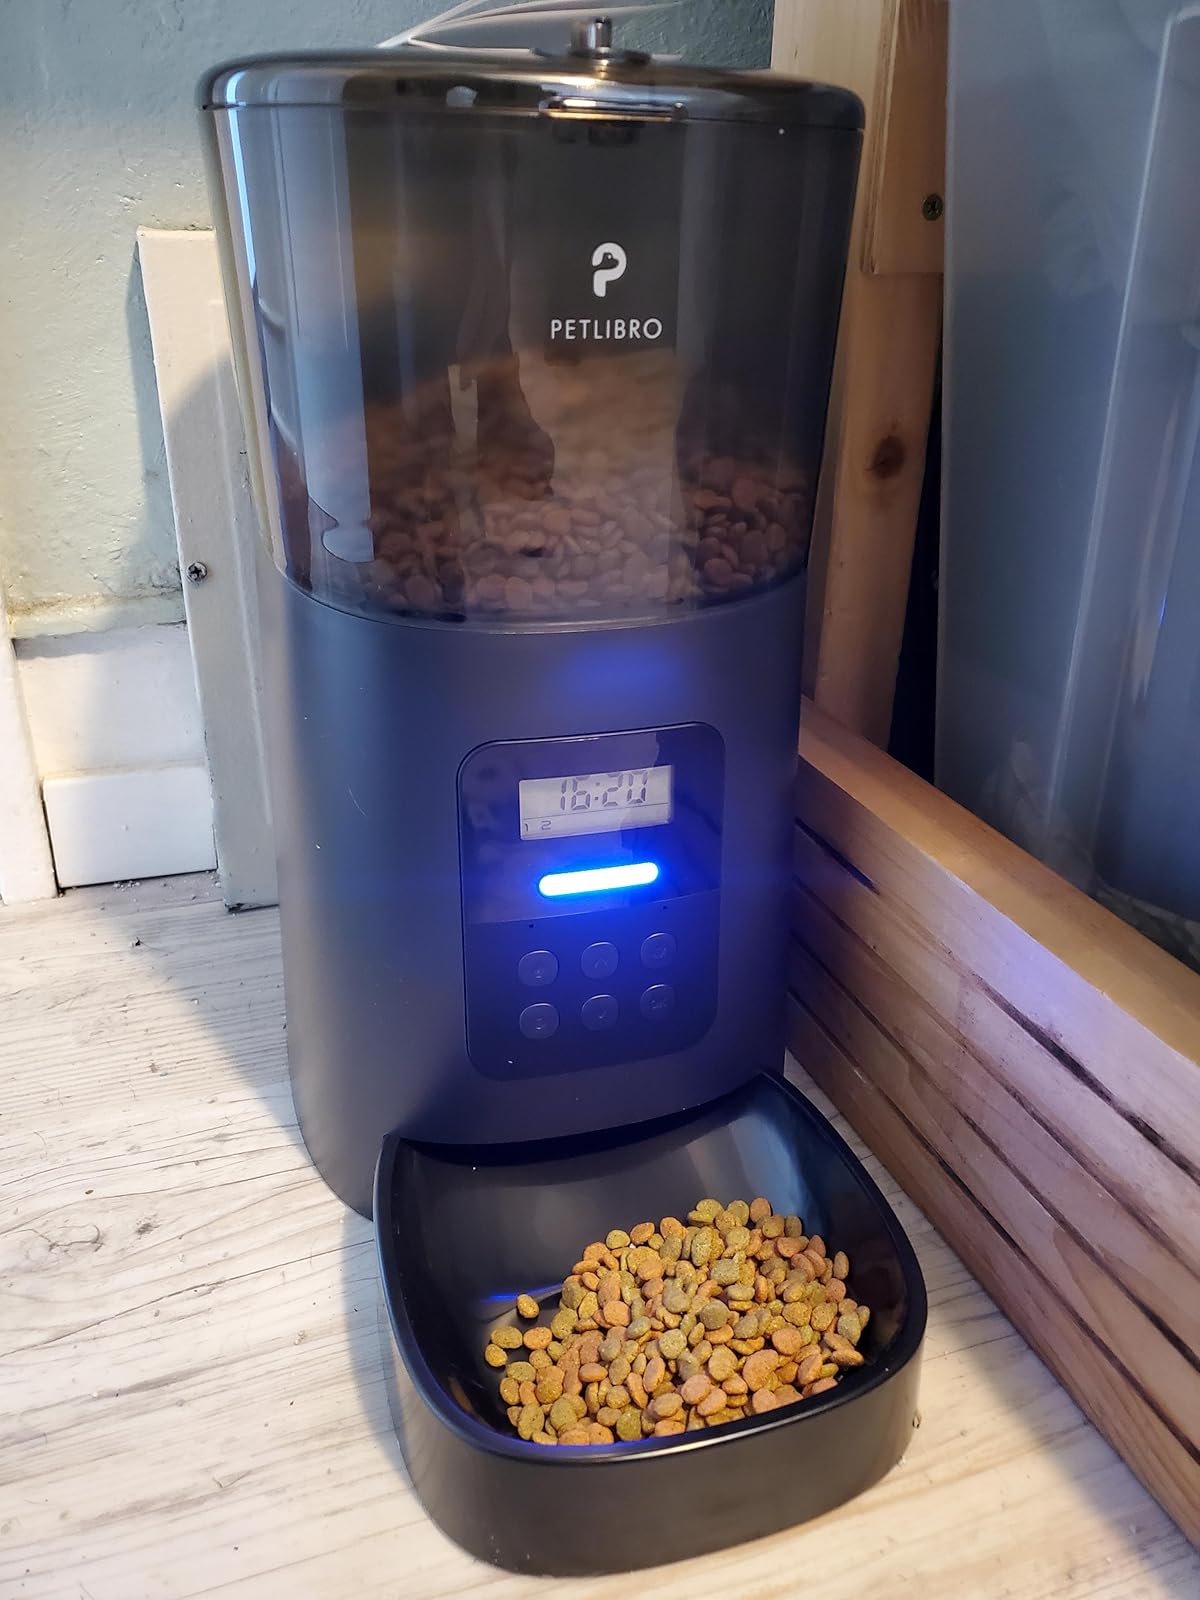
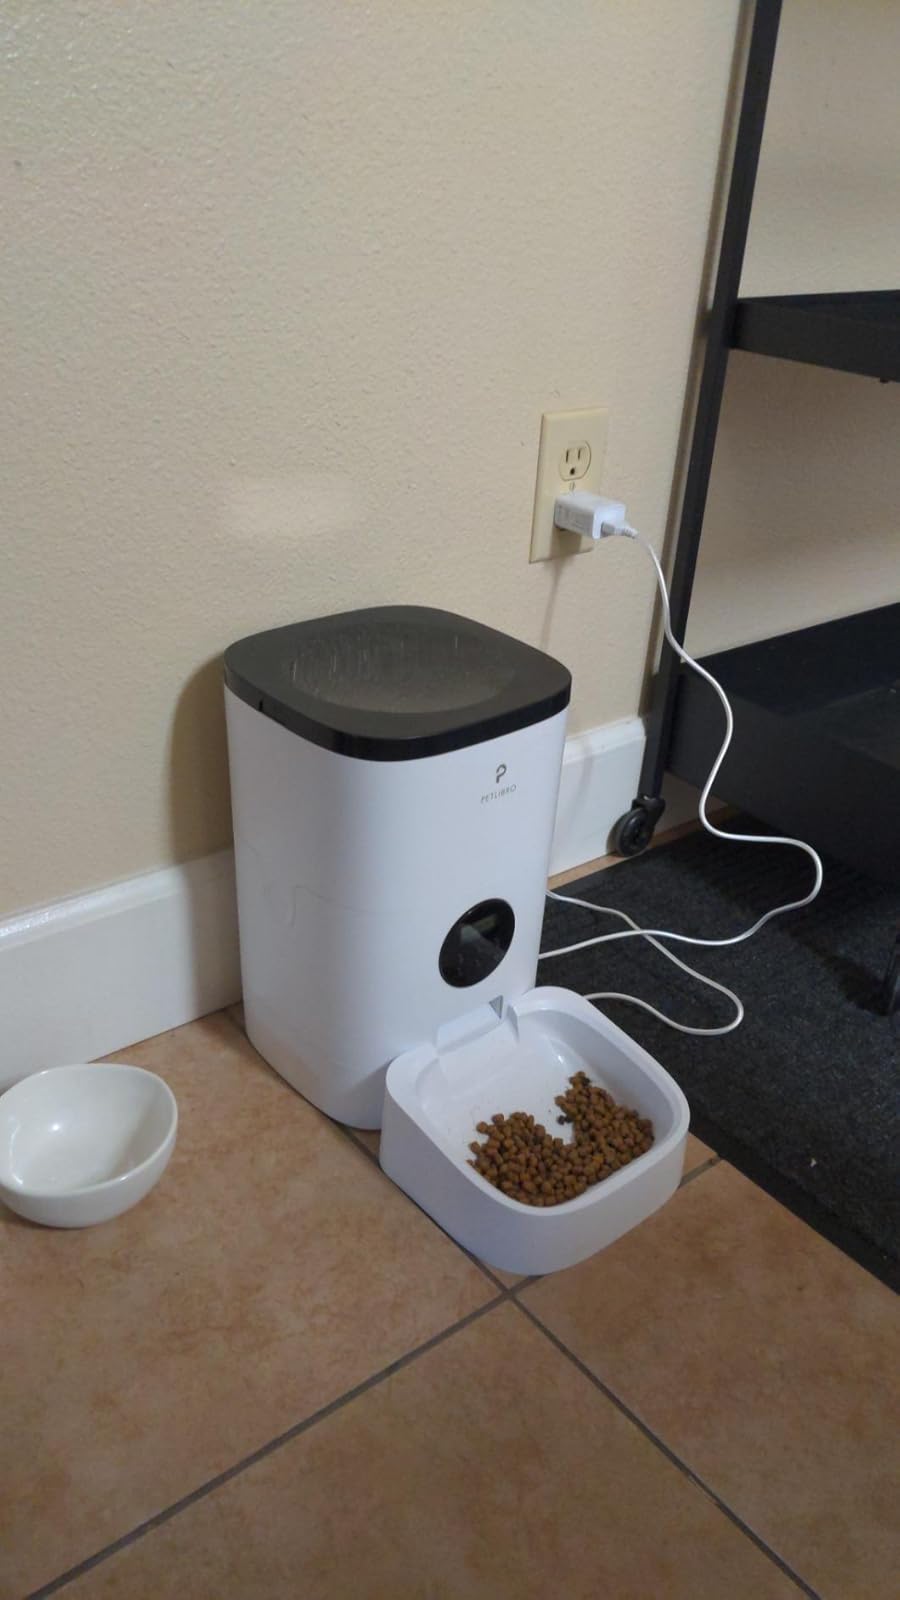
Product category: items_feeder
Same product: no